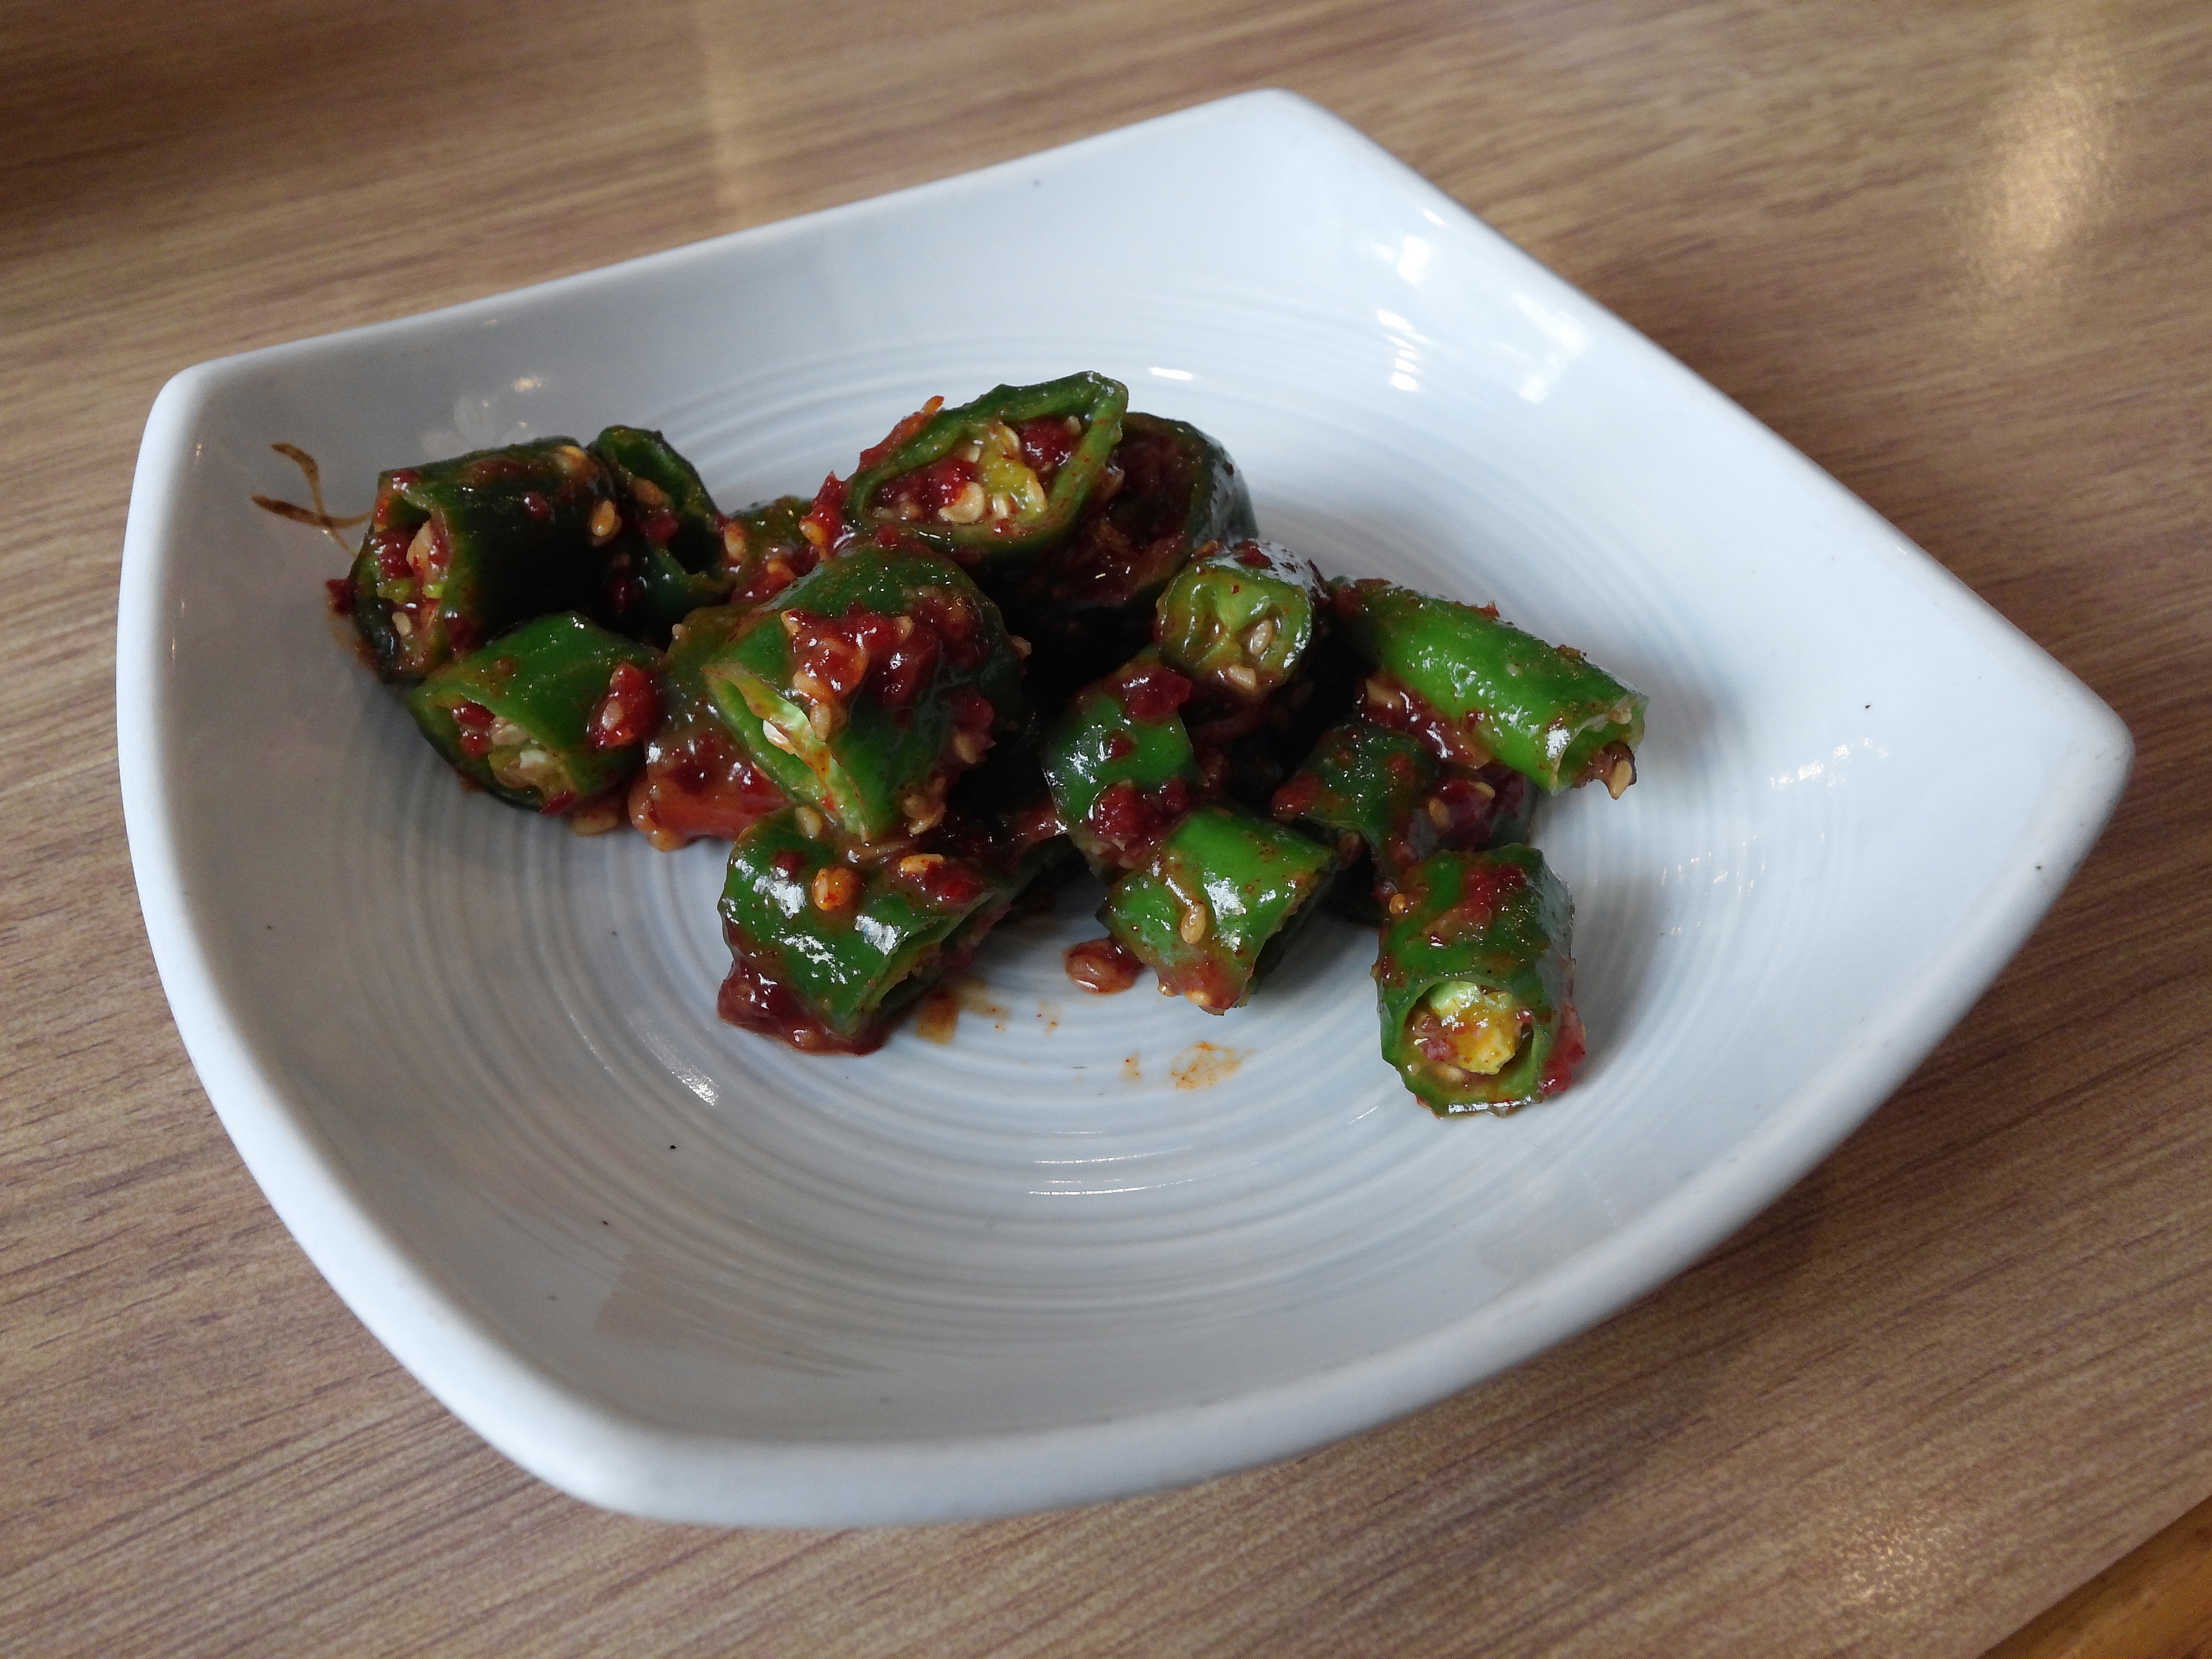
plant, dish, food, pepper, red, cooking, produce, vegetable, cuisine, delicious, seasoning, spicy, bob, delicious food, dining room, republic of korea, flowering plant, korean food, side dish, land plant, leaf vegetable, cruciferous vegetables, red pepper powder